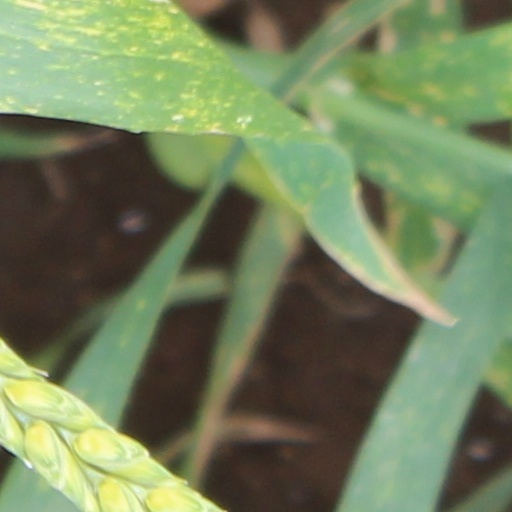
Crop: wheat